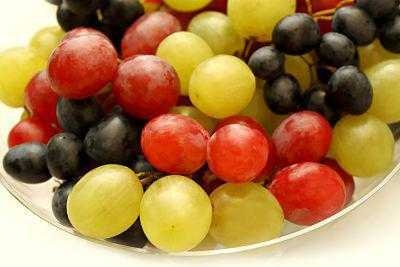
Label: Grapes